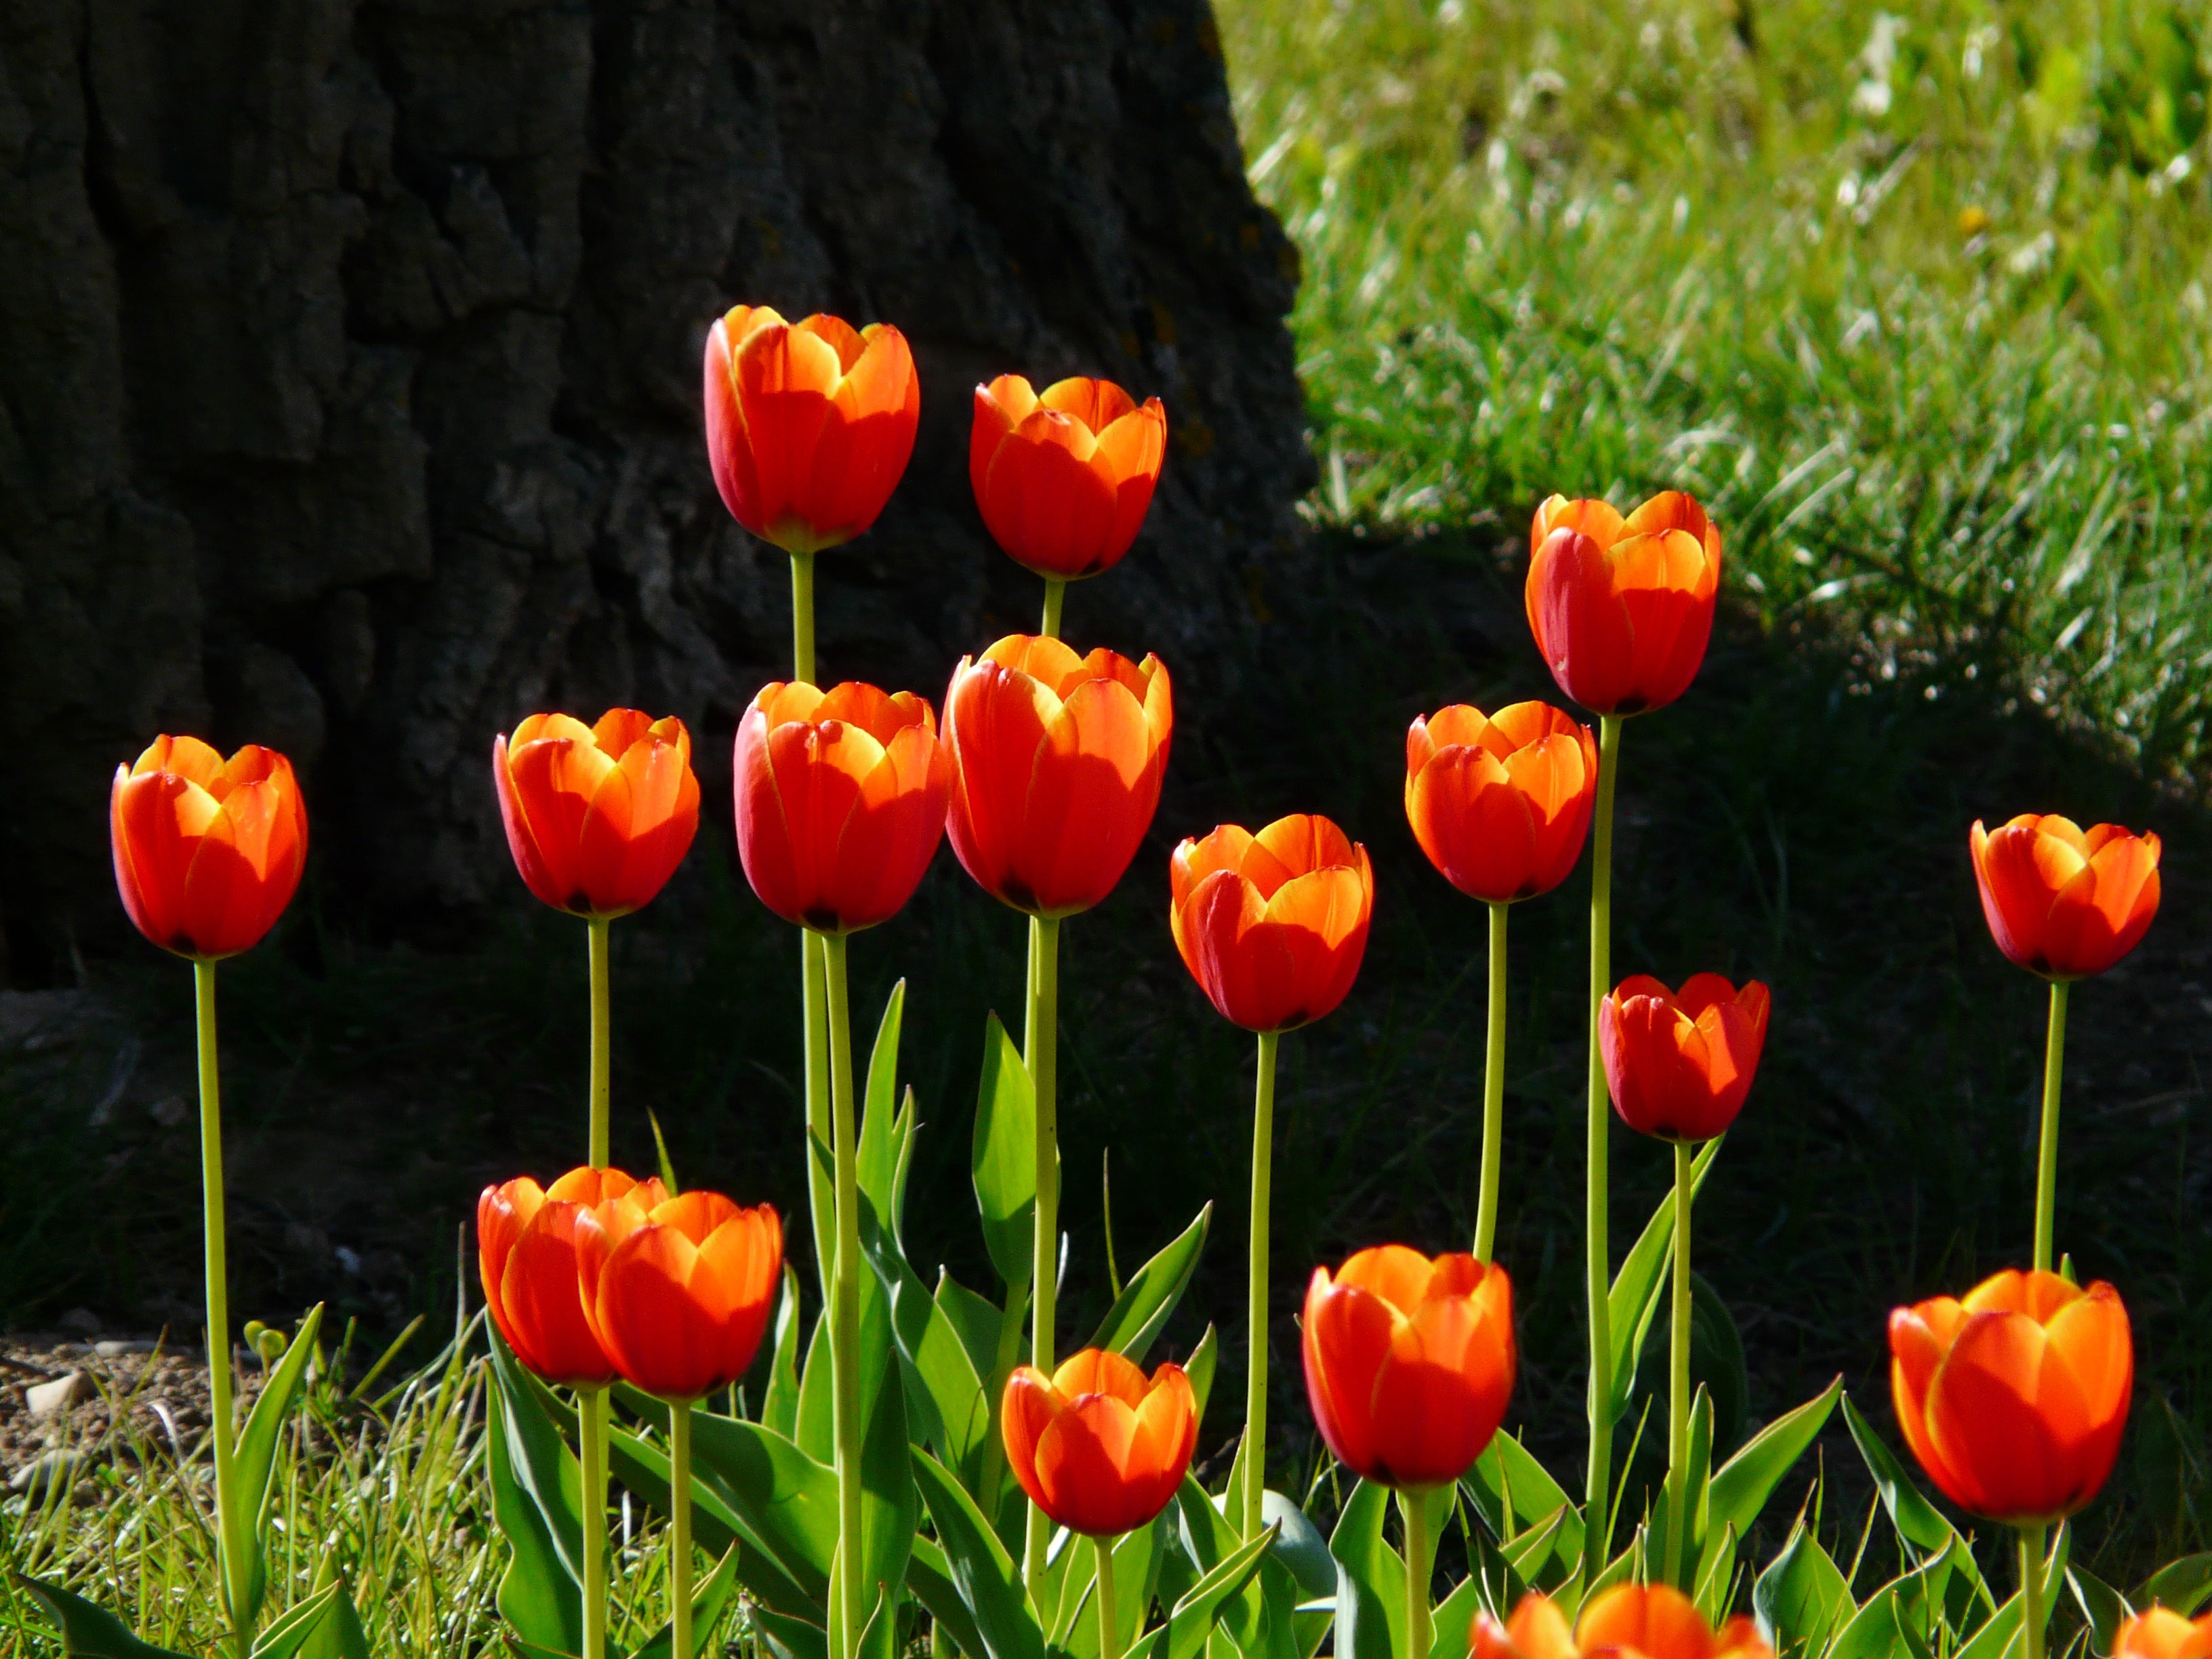
landscape, nature, outdoor, blossom, plant, sunlight, flower, petal, bloom, floral, idyllic, tulip, spring, red, colourful, color, park, fresh, colorful, garden, flora, flowers, happiness, beautiful, day, poppy, tulips, floristry, tulipa, back light, ornamental plant, blossomed, sunny day, tulpenbluete, flowering plant, lily family, land plant, glu ck, garden cups